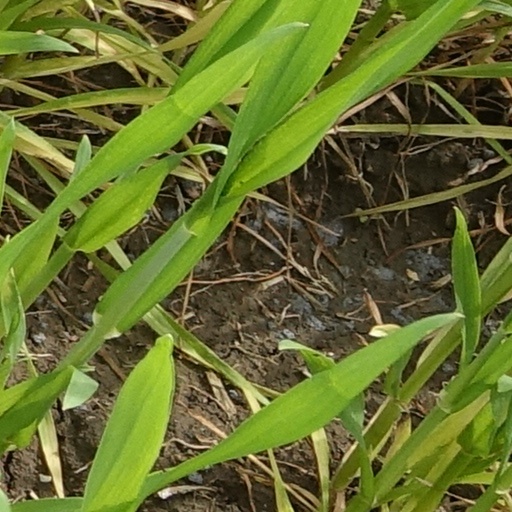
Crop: wheat